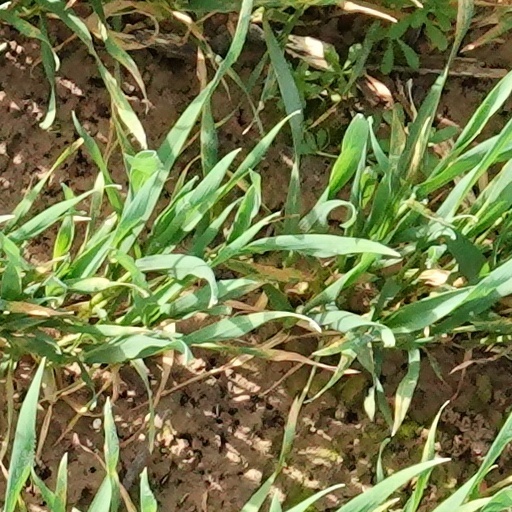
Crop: wheat